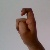
The image shows a hand gesture representing the letter 'X' in Indian Sign Language.